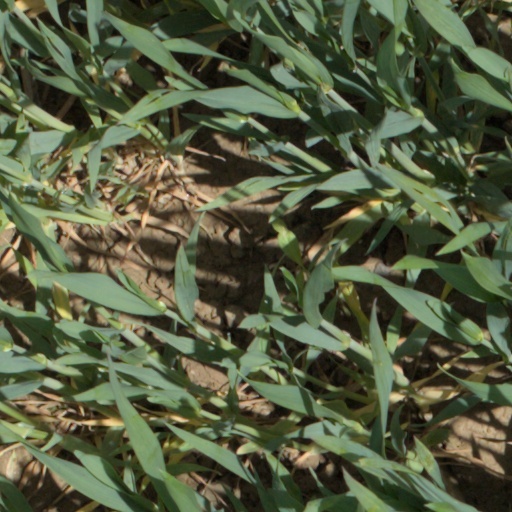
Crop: wheat